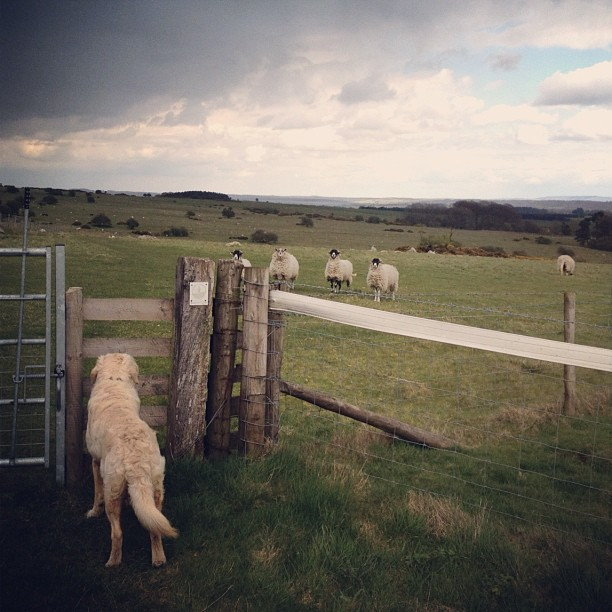
user: Given an image and a question. Answer the question in a short answer. Question: What is this dog doing? Short Answer:
assistant: herd